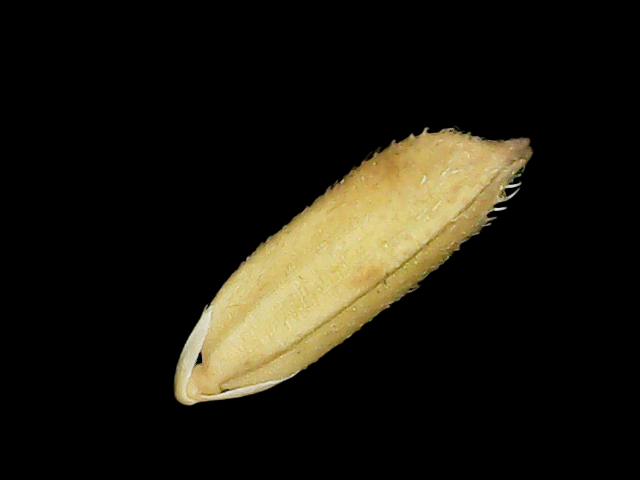
Rice variety: Binadhan23